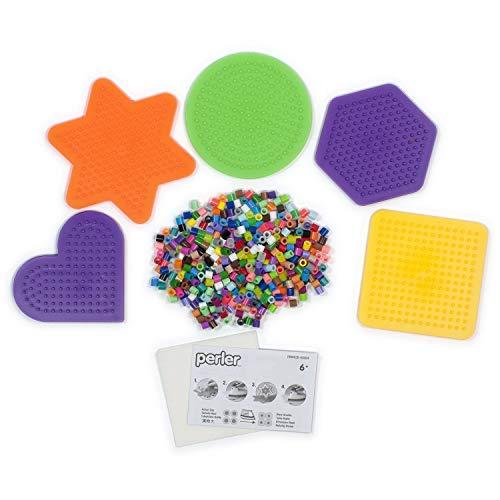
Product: Perler 42766 Bead Bucket, Multicolor
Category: Arts, Crafts & Sewing | Beading & Jewelry Making | Beading Supplies | Fuse & Perler Beads
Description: The possibilities are endless with Perler beads This bulk Perler bead set includes five reusable Perler pegboards and 30 unique Perler bead colors.
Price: $13.62
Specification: ProductDimensions:6.5x5.9x4.5inches|ShippingWeight:1.2pounds(Viewshippingratesandpolicies)|DomesticShipping:ItemcanbeshippedwithinU.S.|InternationalShipping:ThisitemcanbeshippedtoselectcountriesoutsideoftheU.S.LearnMore|Itemmodelnumber:42766|ASIN:B0000AW5SU